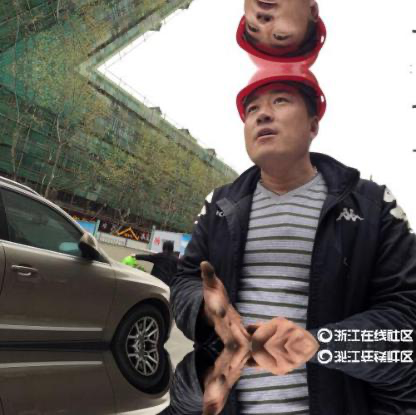
Objects in the image:
label: helmet
label: helmet